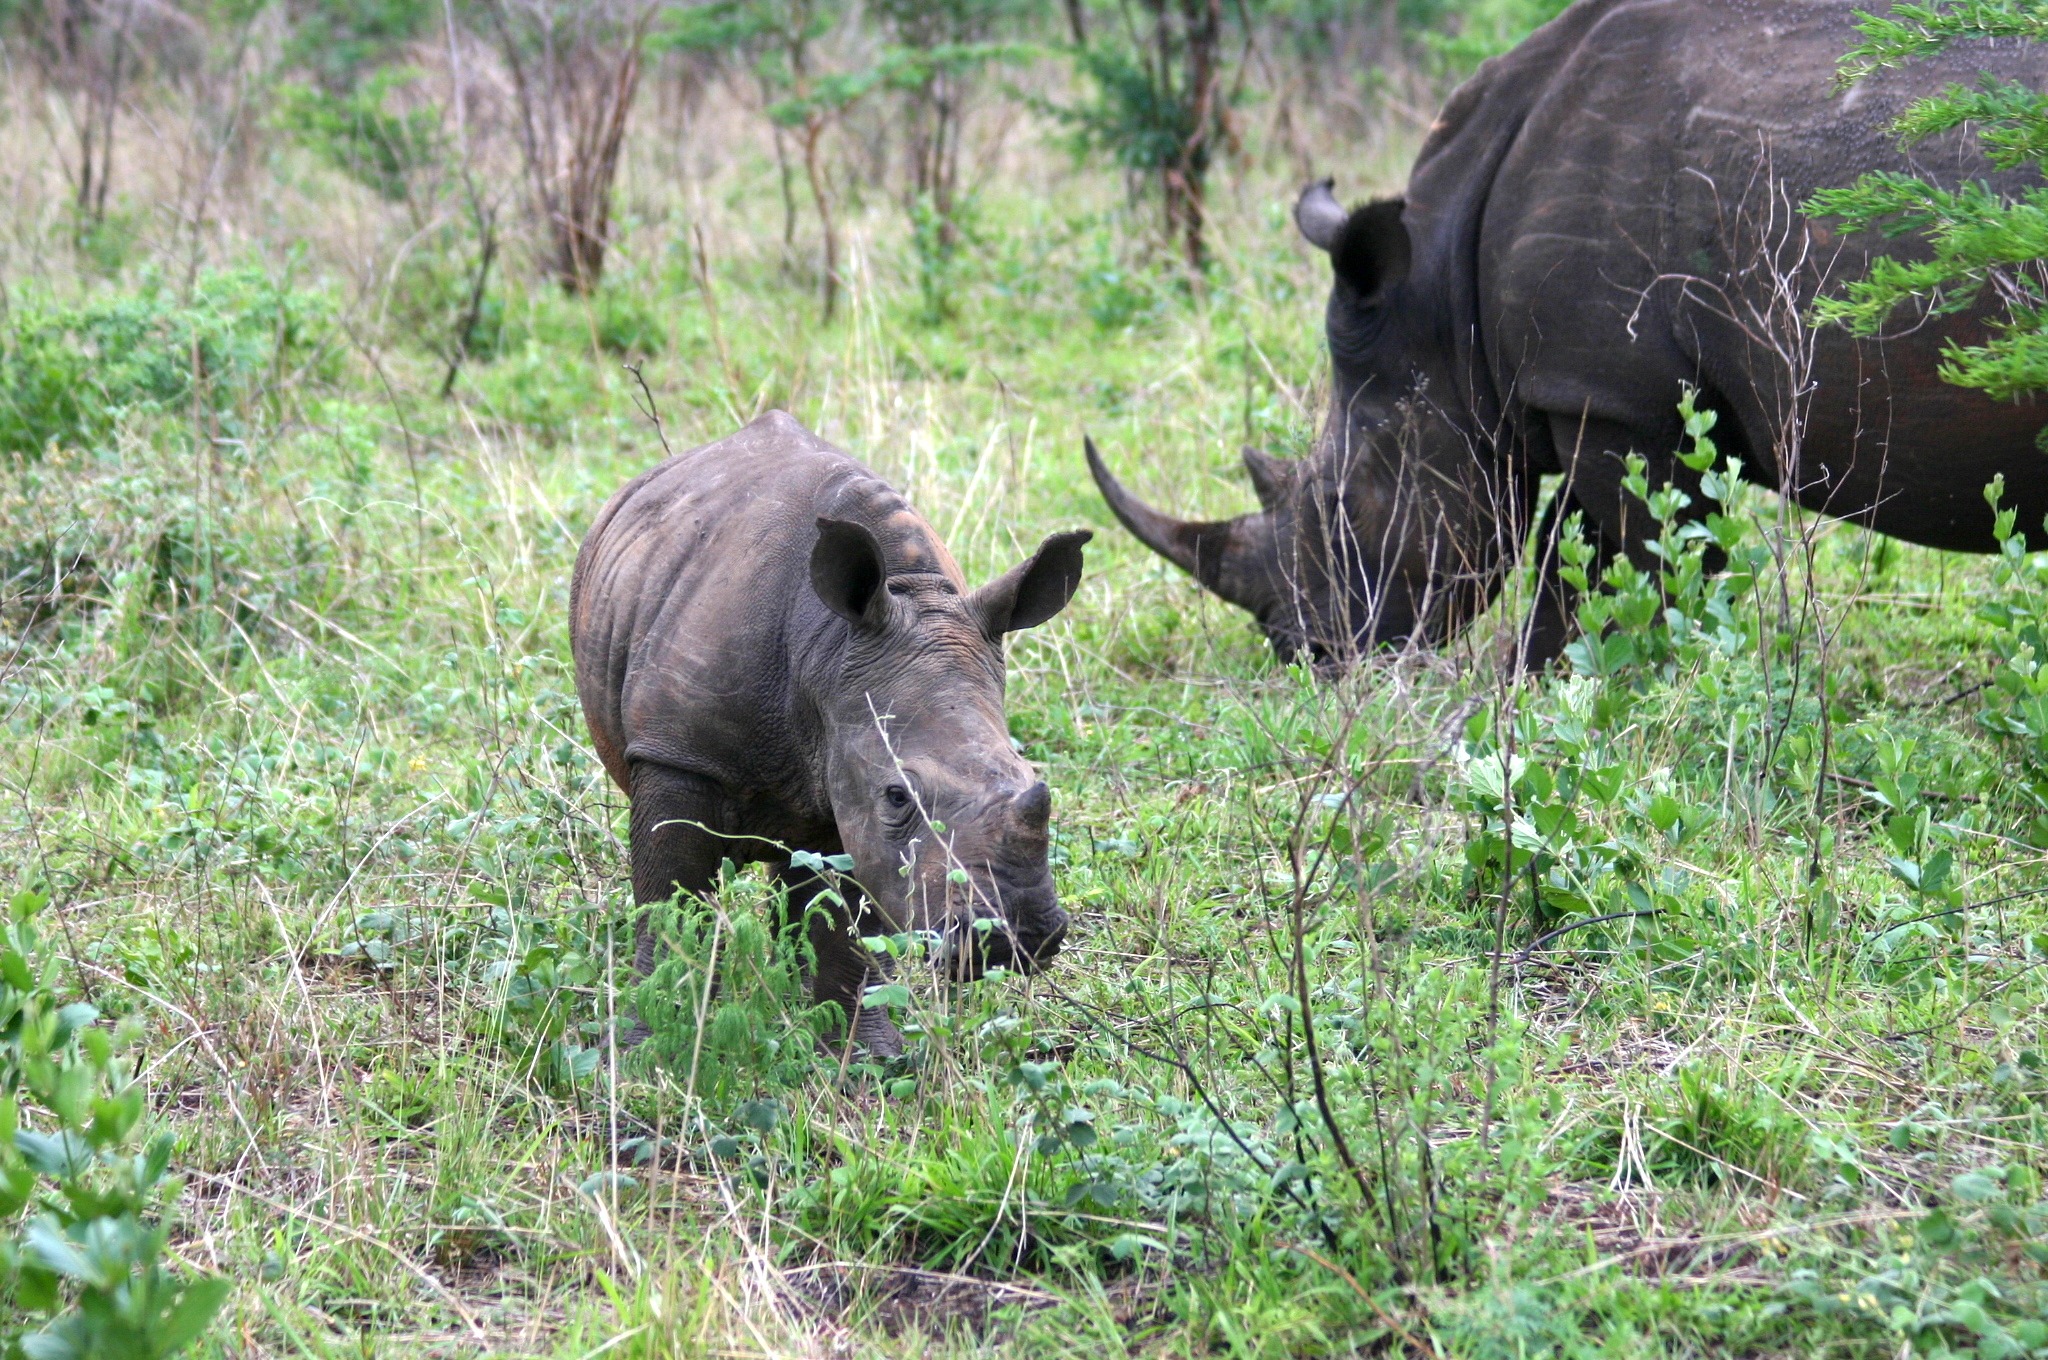
adventure, wildlife, pasture, grazing, mammal, fauna, rhino, rhinoceros, safari, south africa, water buffalo, indian elephant, cattle like mammal